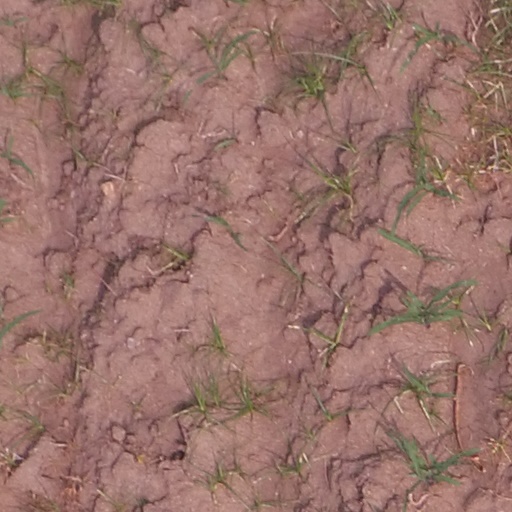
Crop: maize; corn